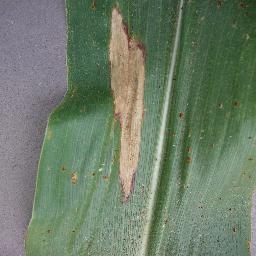
Label: Corn___Northern_Leaf_Blight